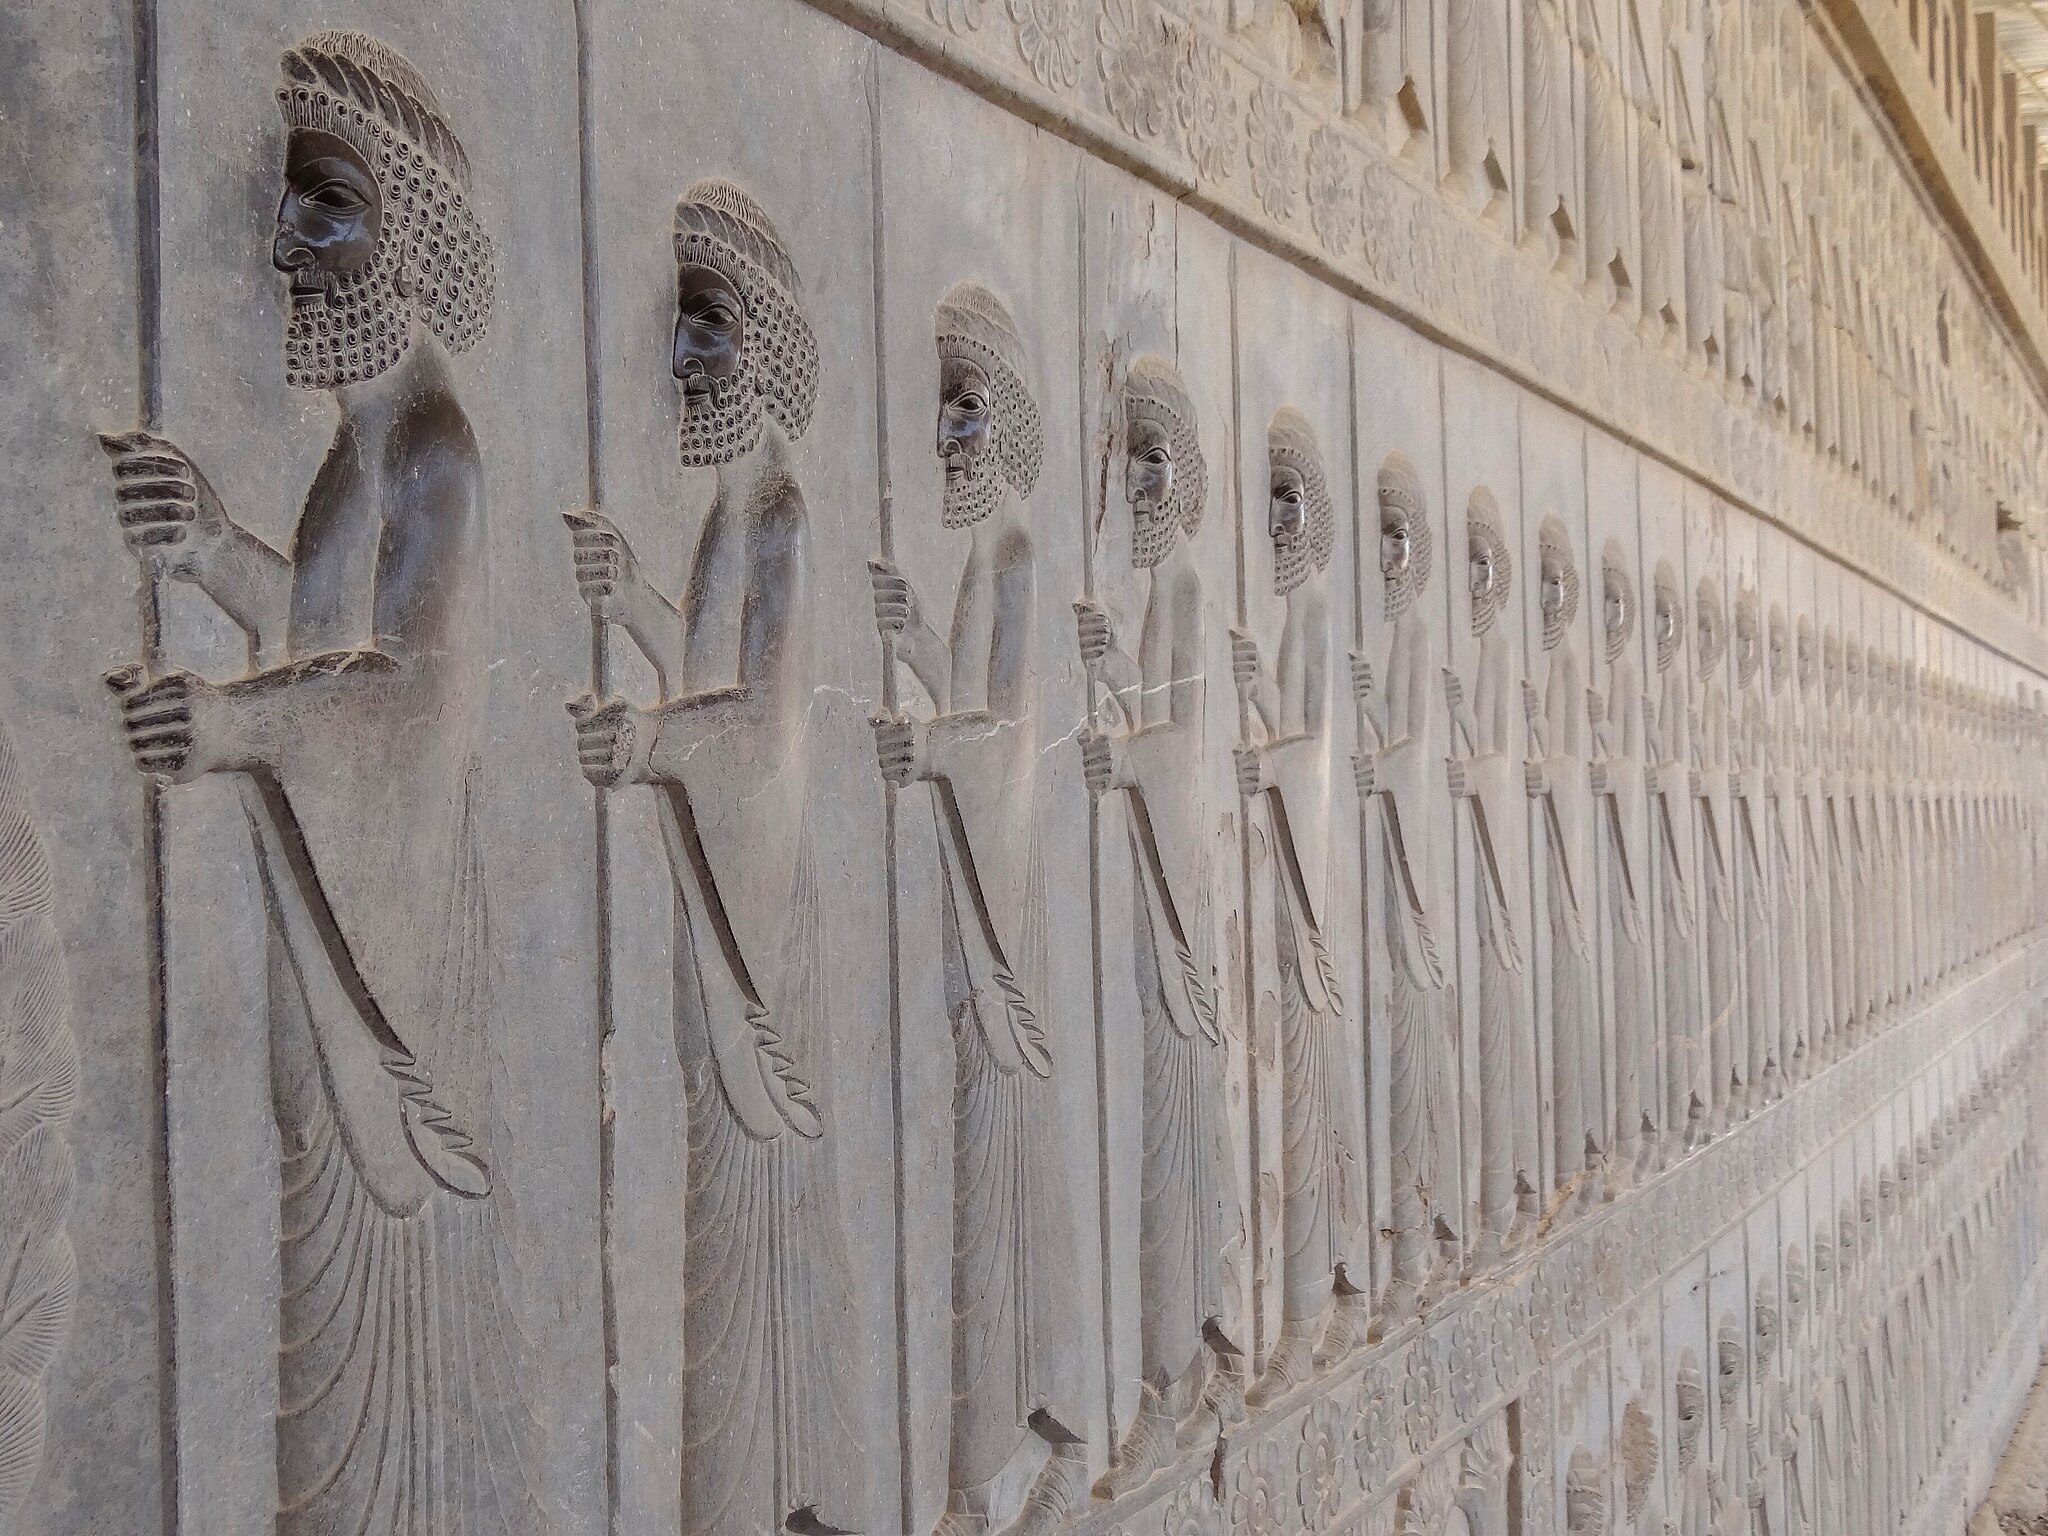
Title: Bas-Relief on Apadana Staircase - Persepolis - Central Iran - 03 (7427777288)
Description: Bas-Relief on Apadana Staircase - Persepolis - Central Iran
Date: 2012-06-18 23:44
Categories: Taken with Sony DSC-HX100V, Flickr images reviewed by File Upload Bot (Magnus Manske), Photographs by Adam Jones, 2012 in Persepolis, Achaemenids warriors, Reliefs of Susian guards in Persepolis, Apadana eastern stairs